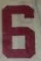
Number: 6